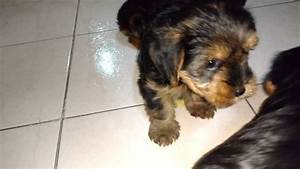
Label: cane